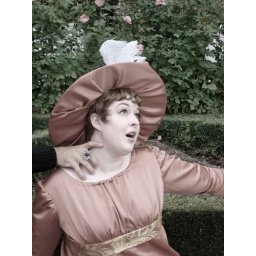
A frantic face was pressed against a window of the parlor car.